Marco Ferrante

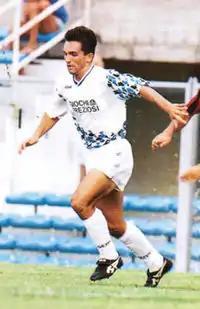
Ferrante in 1991 with Pisa

Marco Ferrante (born 4 February 1971) is an Italian former professional footballer who played as a forward. With 125 total goals scored for Torino, he is the fifth-highest scorer in the history of the Torinese club behind Guglielmo Gabetto (127) and ahead of Valentino Mazzola (123).